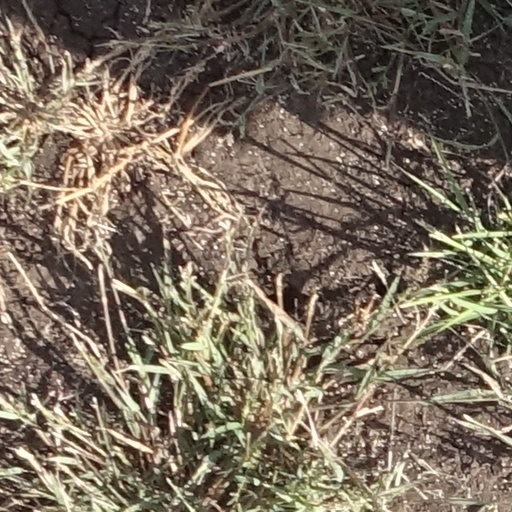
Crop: sorghum